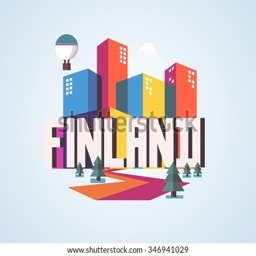
country is a beautiful country to visit .